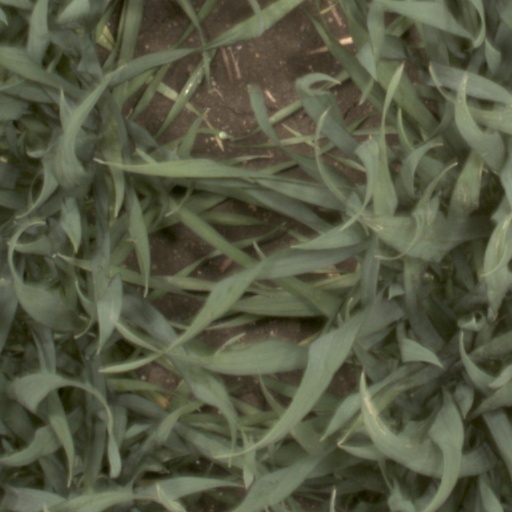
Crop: wheat